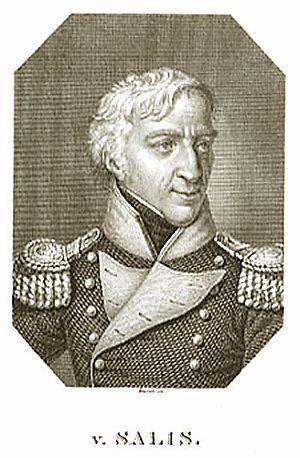
La Confédération des XXII cantons désigne l'une des étapes de formation de la Confédération suisse, la période entre la fin de la domination française en 1813 et la création de l'État fédéral de 1848.